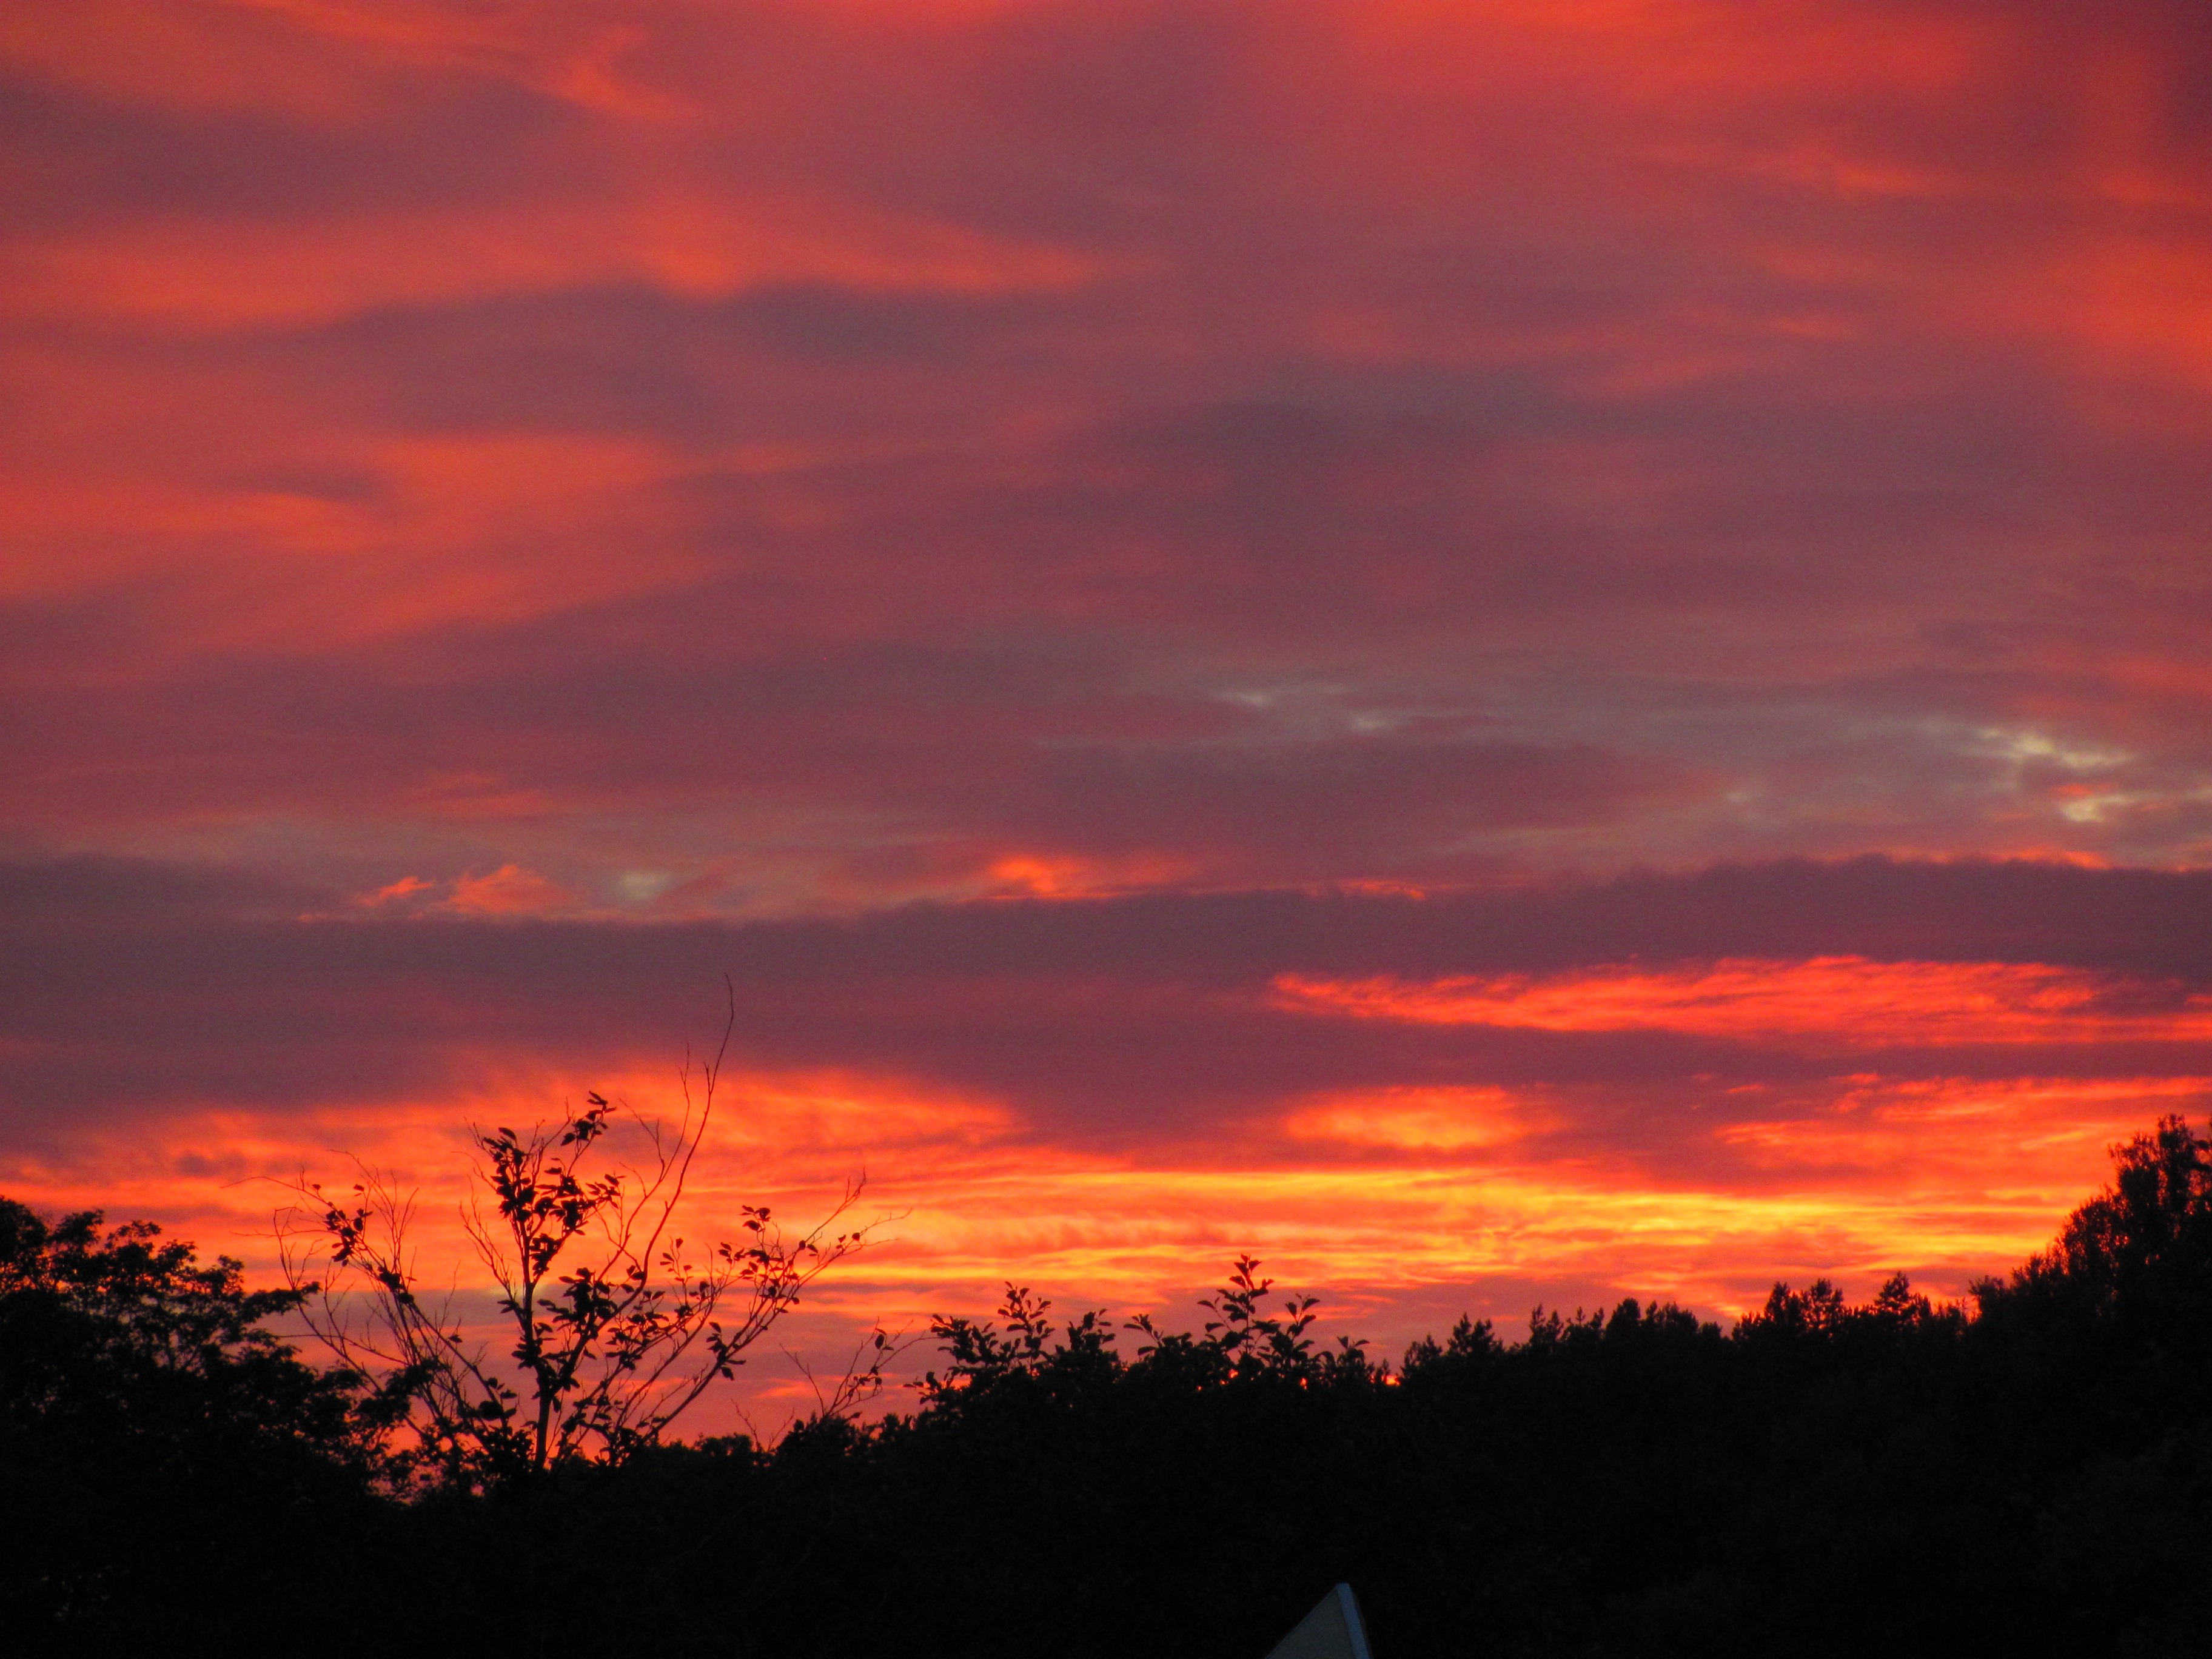
landscape, horizon, cloud, sky, sun, sunrise, sunset, field, morning, dawn, atmosphere, dusk, evening, clouds, campaign, afterglow, red sky at morning